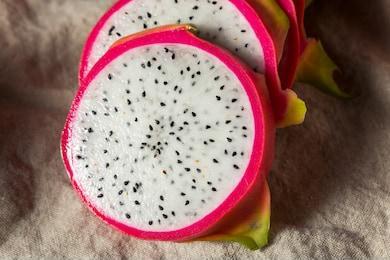
Label: Dragonfruit